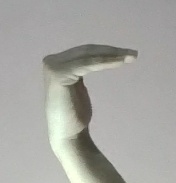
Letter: haa